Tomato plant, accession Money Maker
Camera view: bottom (45 deg); turntable rotation: 120 degrees
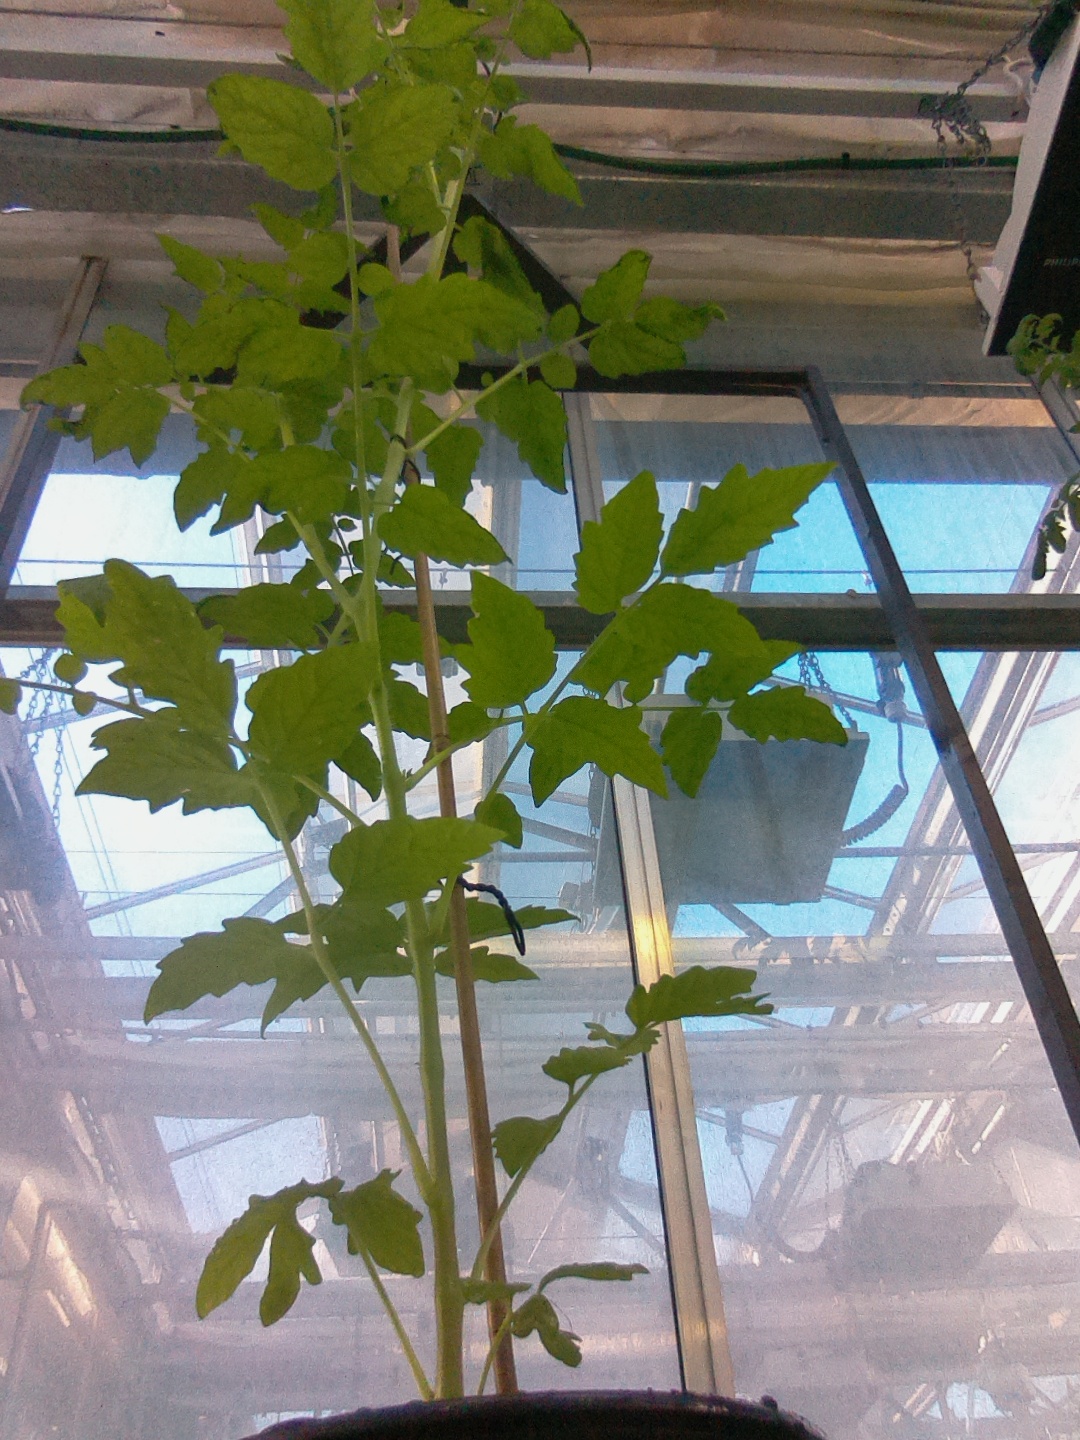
BBCH growth stage 52: 2 inflorescences visible